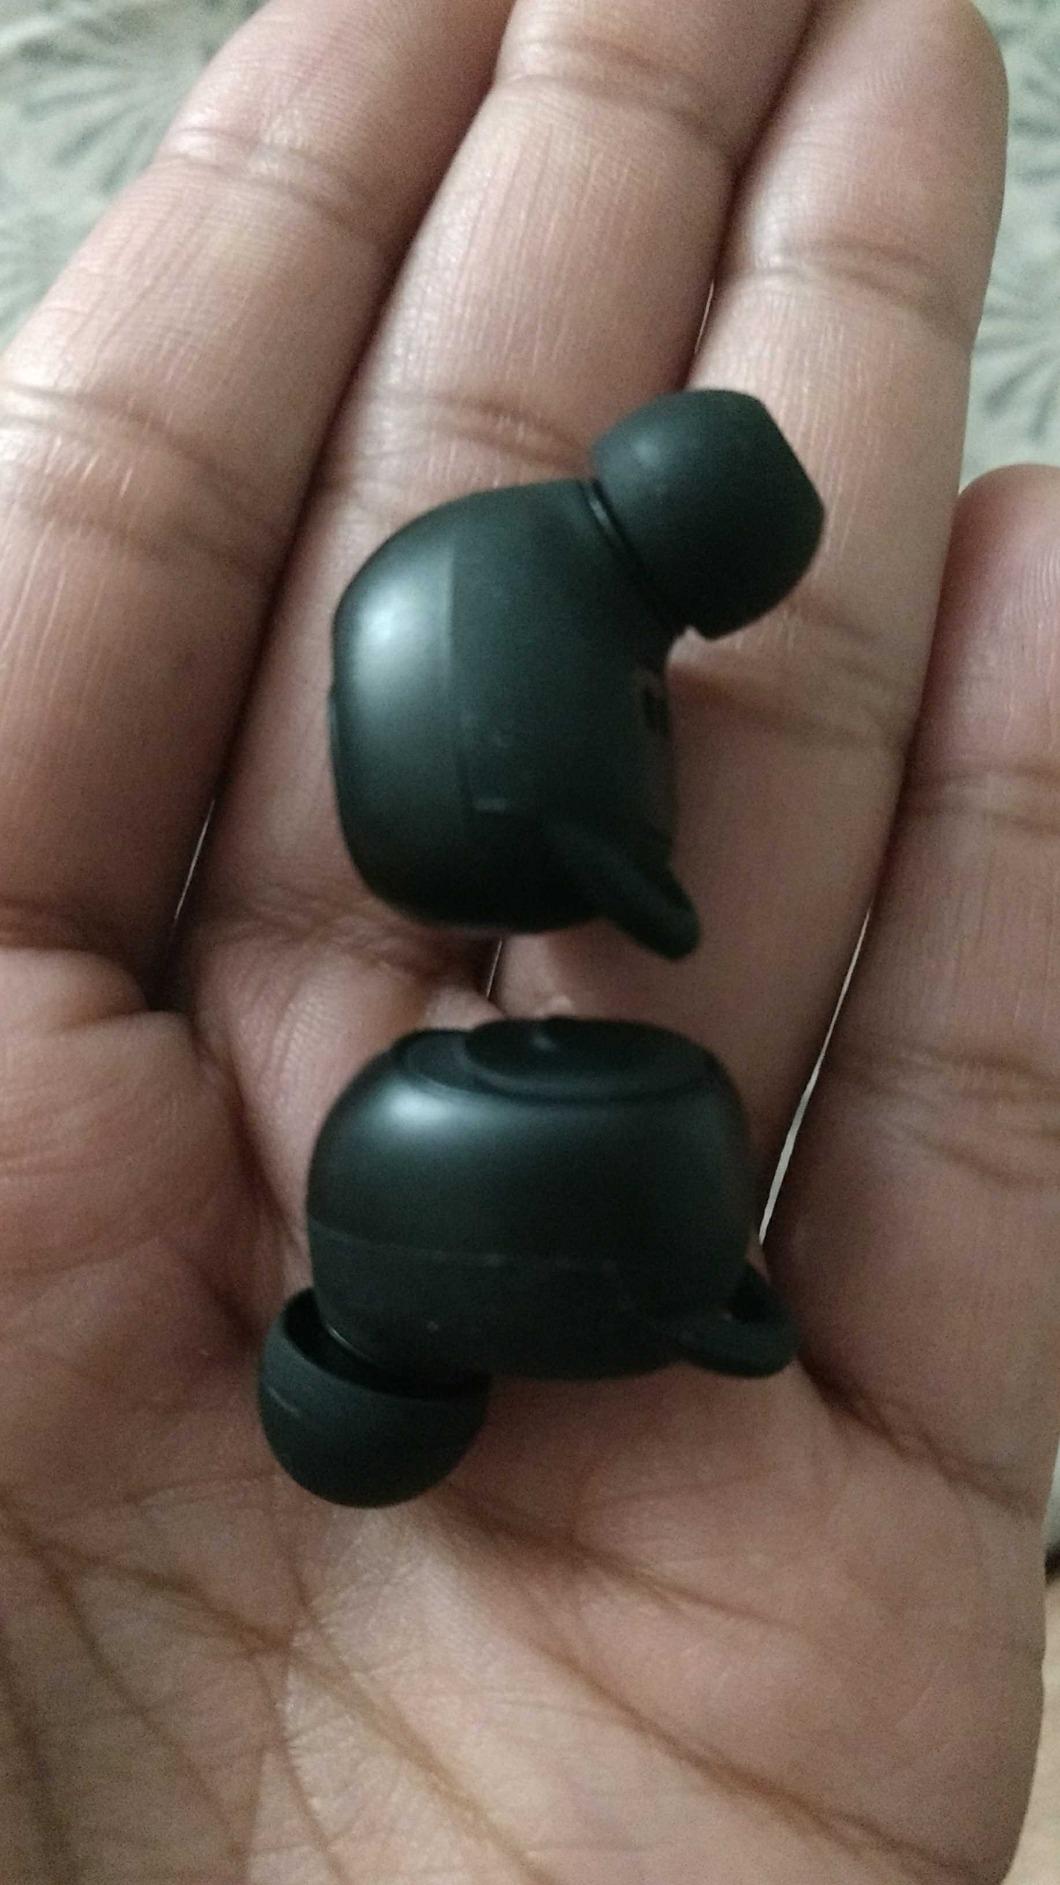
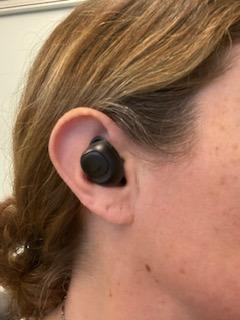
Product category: earbuds
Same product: yes